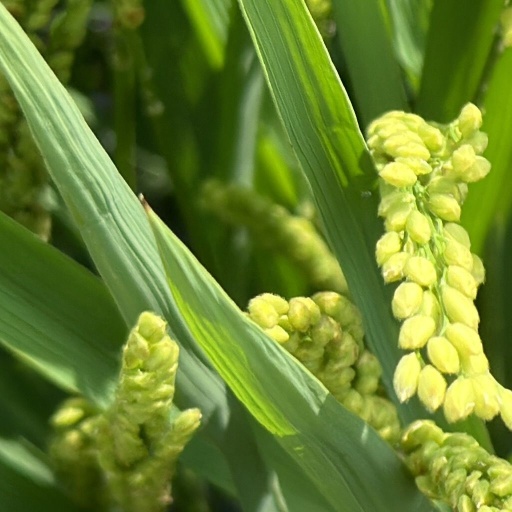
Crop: rice